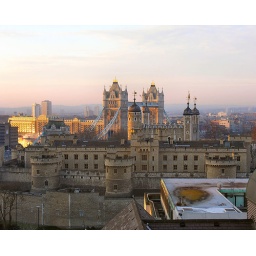
tower and tower bridge in the morning